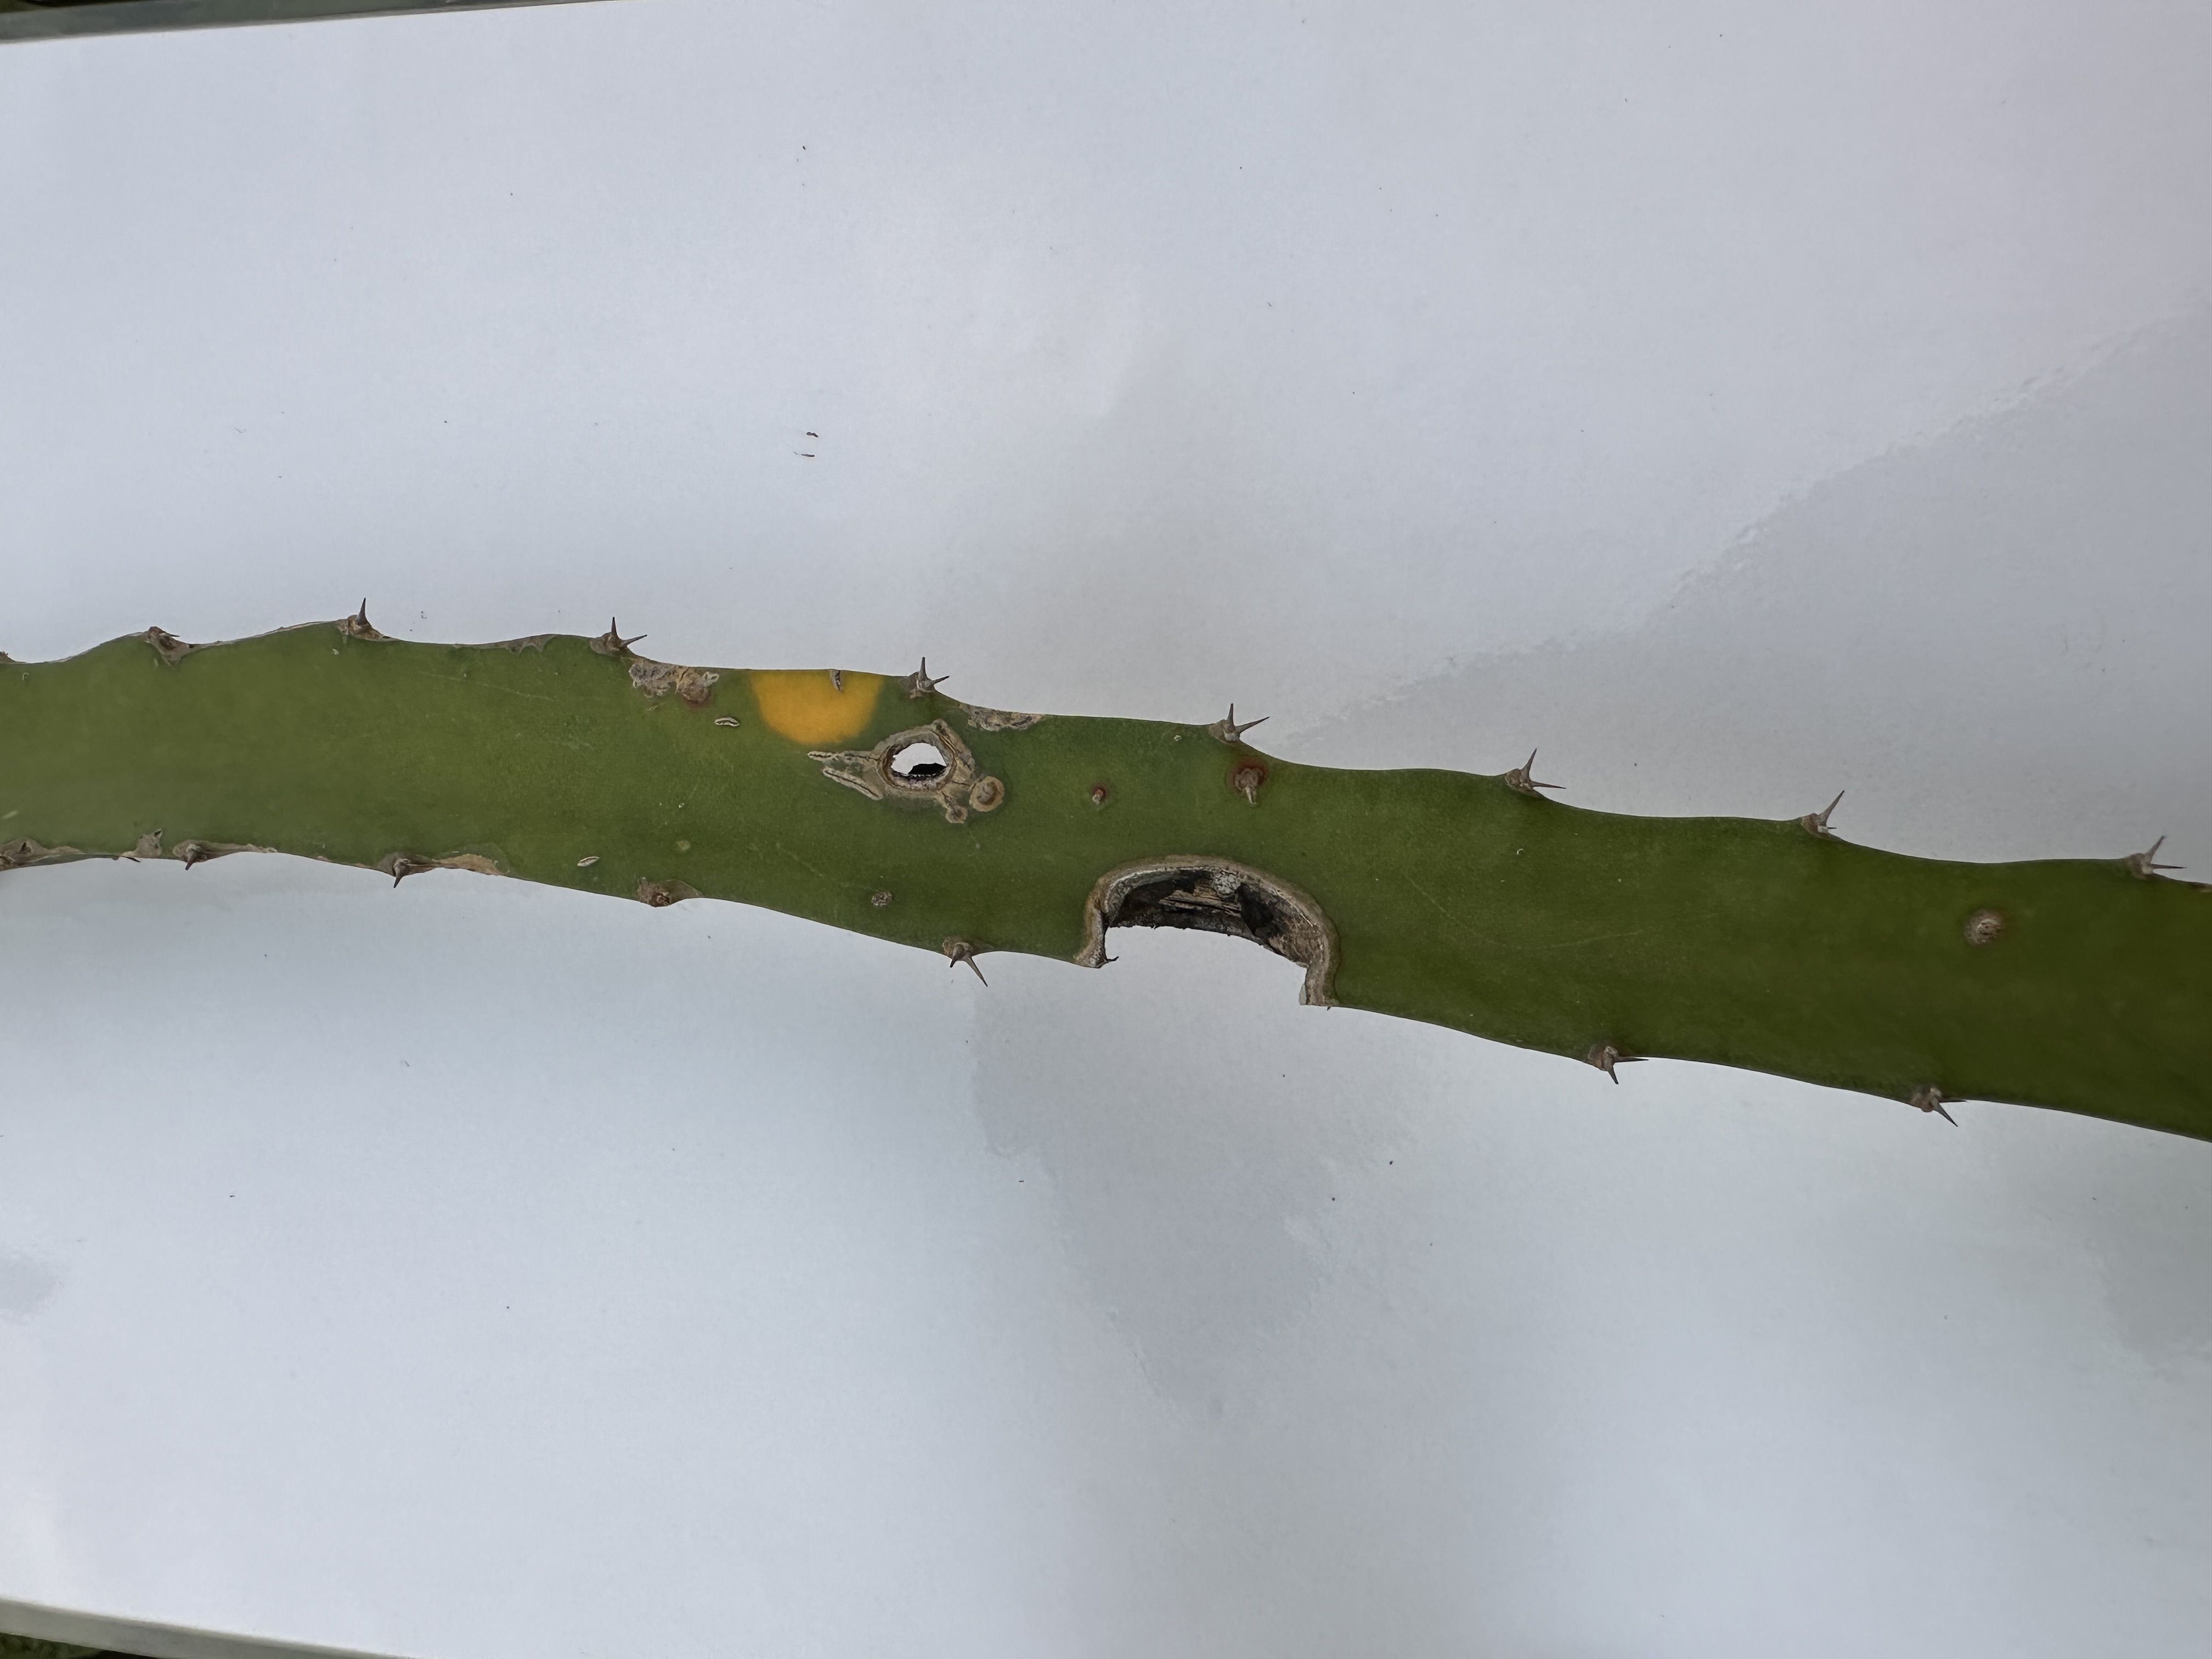
Label: Bad leaf